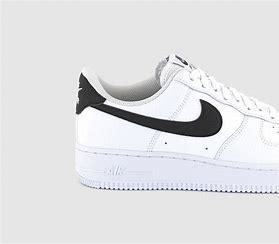
Brand: Nike
Model: Air Force 1 07